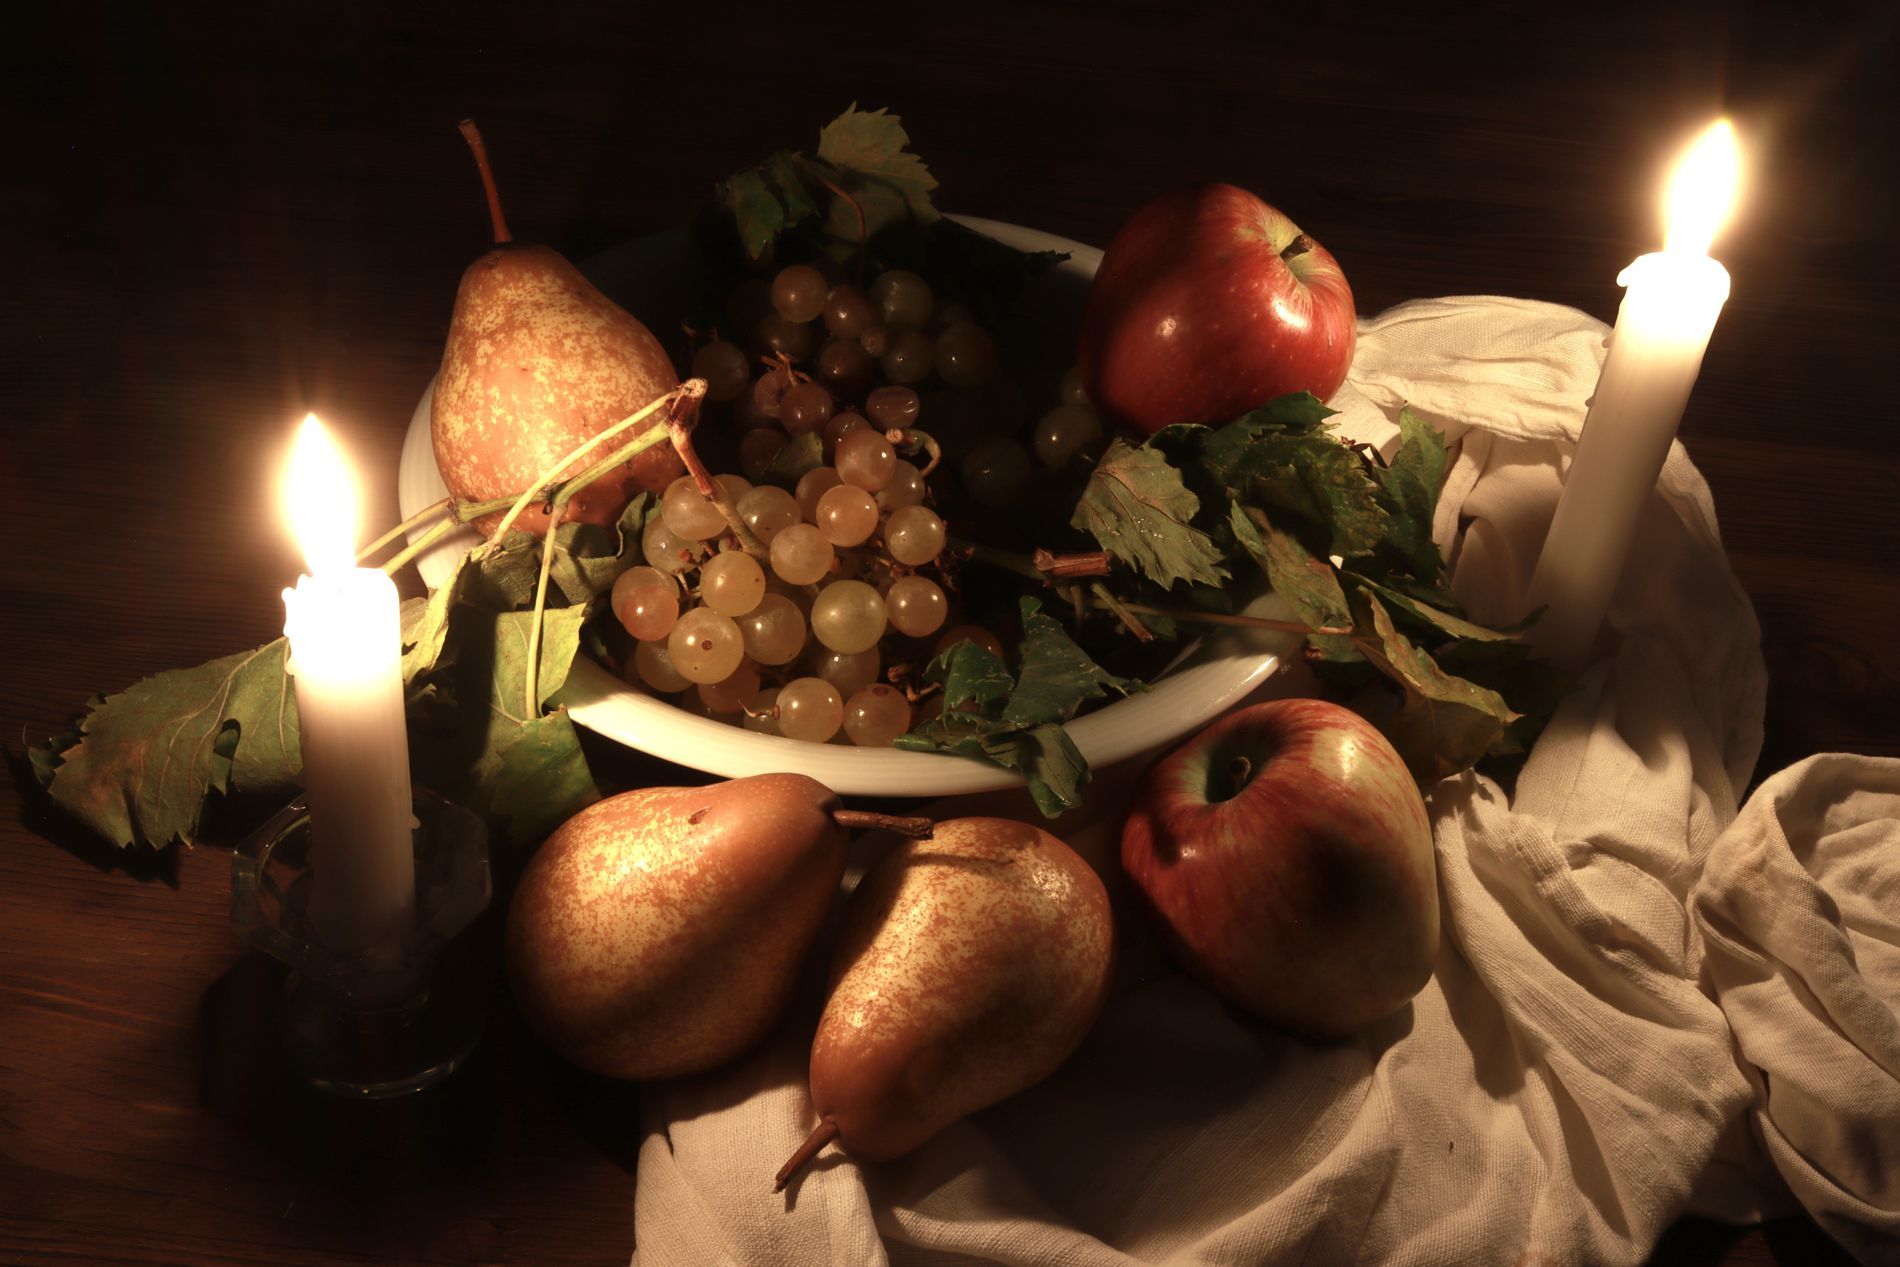
A Fruit Platter in a Dramatic and Romantic Atmosphere
The image shows a bowl of different fruits such as apples, pears and grapes arranged on a wooden table. Next to them are two lit candles, surrounded by a white towel. The candle on the left is inside a glass cup.
High-angle shot. The image shows a bowl of assorted fruits on a wooden table, surrounded by a white towel and two glowing candles. The warm candlelight casts soft shadows on the fruits, highlighting their texture and natural imperfections. The interplay of light and shadow creates a calm and dramatic atmosphere, generating a sense of contemplation and tranquility.
Labels: Food, Fruit, Plant, Produce, Apple, Pear, Candle, Grapes, Flower, Flower Arrangement, Meal, Fire, Flower Bouquet, Glass, Leaf, towel, plate, table, fruits
Camera: Canon Canon EOS 90D
Lens: EF-S24mm f/2.8 STM
Aperture: F22
Exposure: 1/0 sec
ISO: 100
Focal length: 24